Sky position (RA, Dec in degrees): 155.659, 12.881
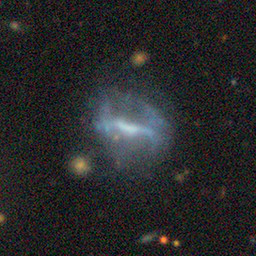
Galaxy morphology: Disturbed Galaxies